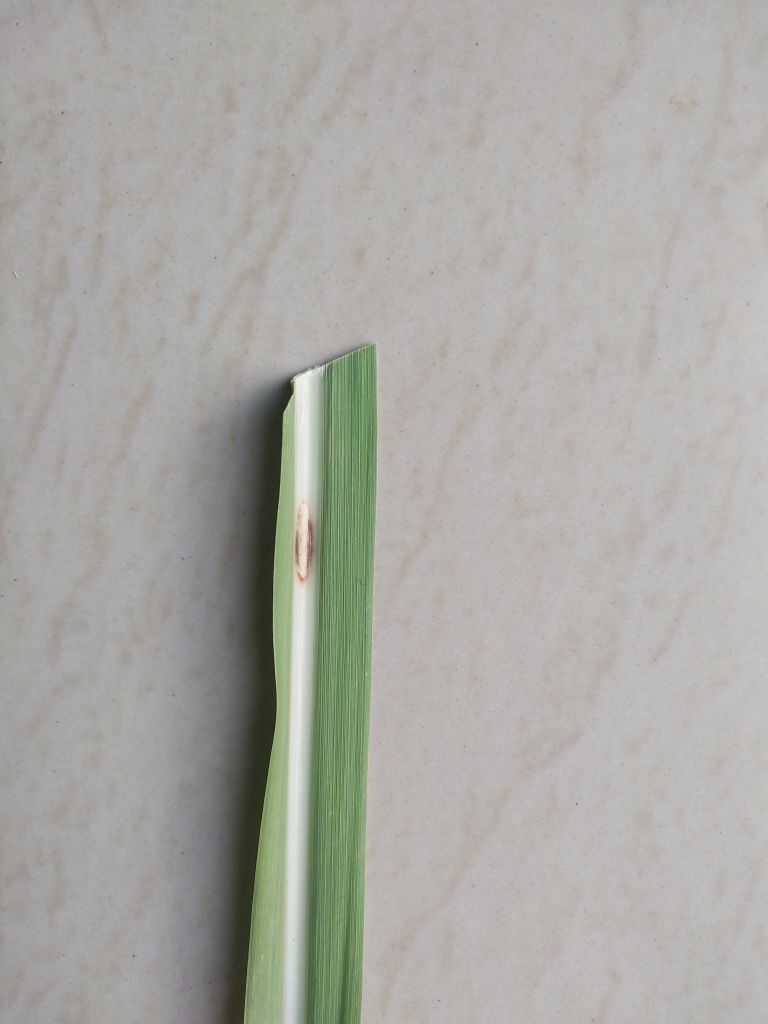
Label: Brown Spot